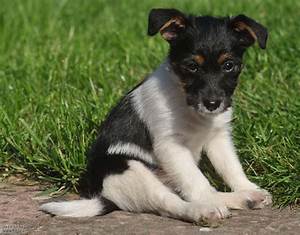
Label: dog